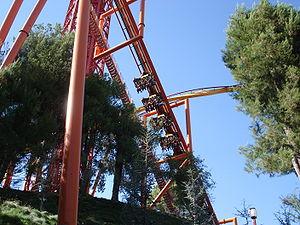
Tatsu est un parcours de montagnes russes en métal volantes situé à Six Flags Magic Mountain à Valencia, en Californie. L'attraction est ouverte depuis le 13 mai 2006.
Les montagnes russes volantes sont un type de montagnes russes où les passagers ont une position allongée sur le ventre avec les rails dans leur dos, donnant l'impression d'envol complet. La première attraction de ce type fut construite en 1997 au Royaume-Uni par Skytrak International pour le parc Granada Studios, sous le nom de Skytrack. Ce genre de montagnes russes se décline en plusieurs variétés de taille et de design selon les terrains que celles-ci occuperont. Quelques montagnes russes volantes sont destinées aux enfants et sont généralement lentes et les sensations sont peu présentes. D’autres sont destinées à un public d’adolescents et d’adultes avec notamment une vitesse beaucoup plus rapide procurant des sensations intenses.